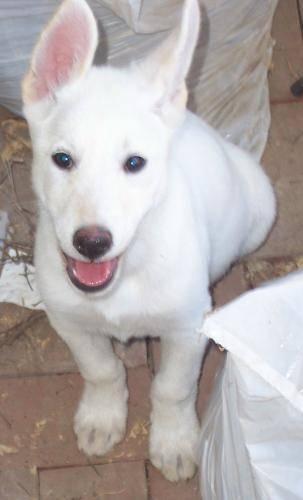
dog